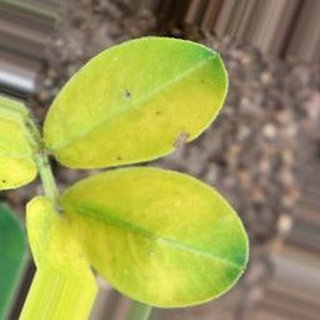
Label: groundnut_nutrition_deficiency